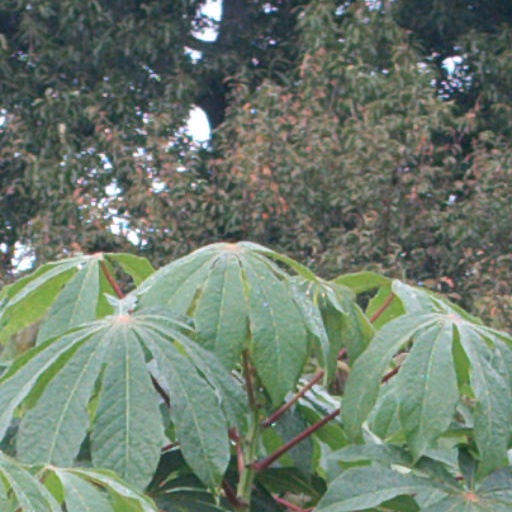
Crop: cassava